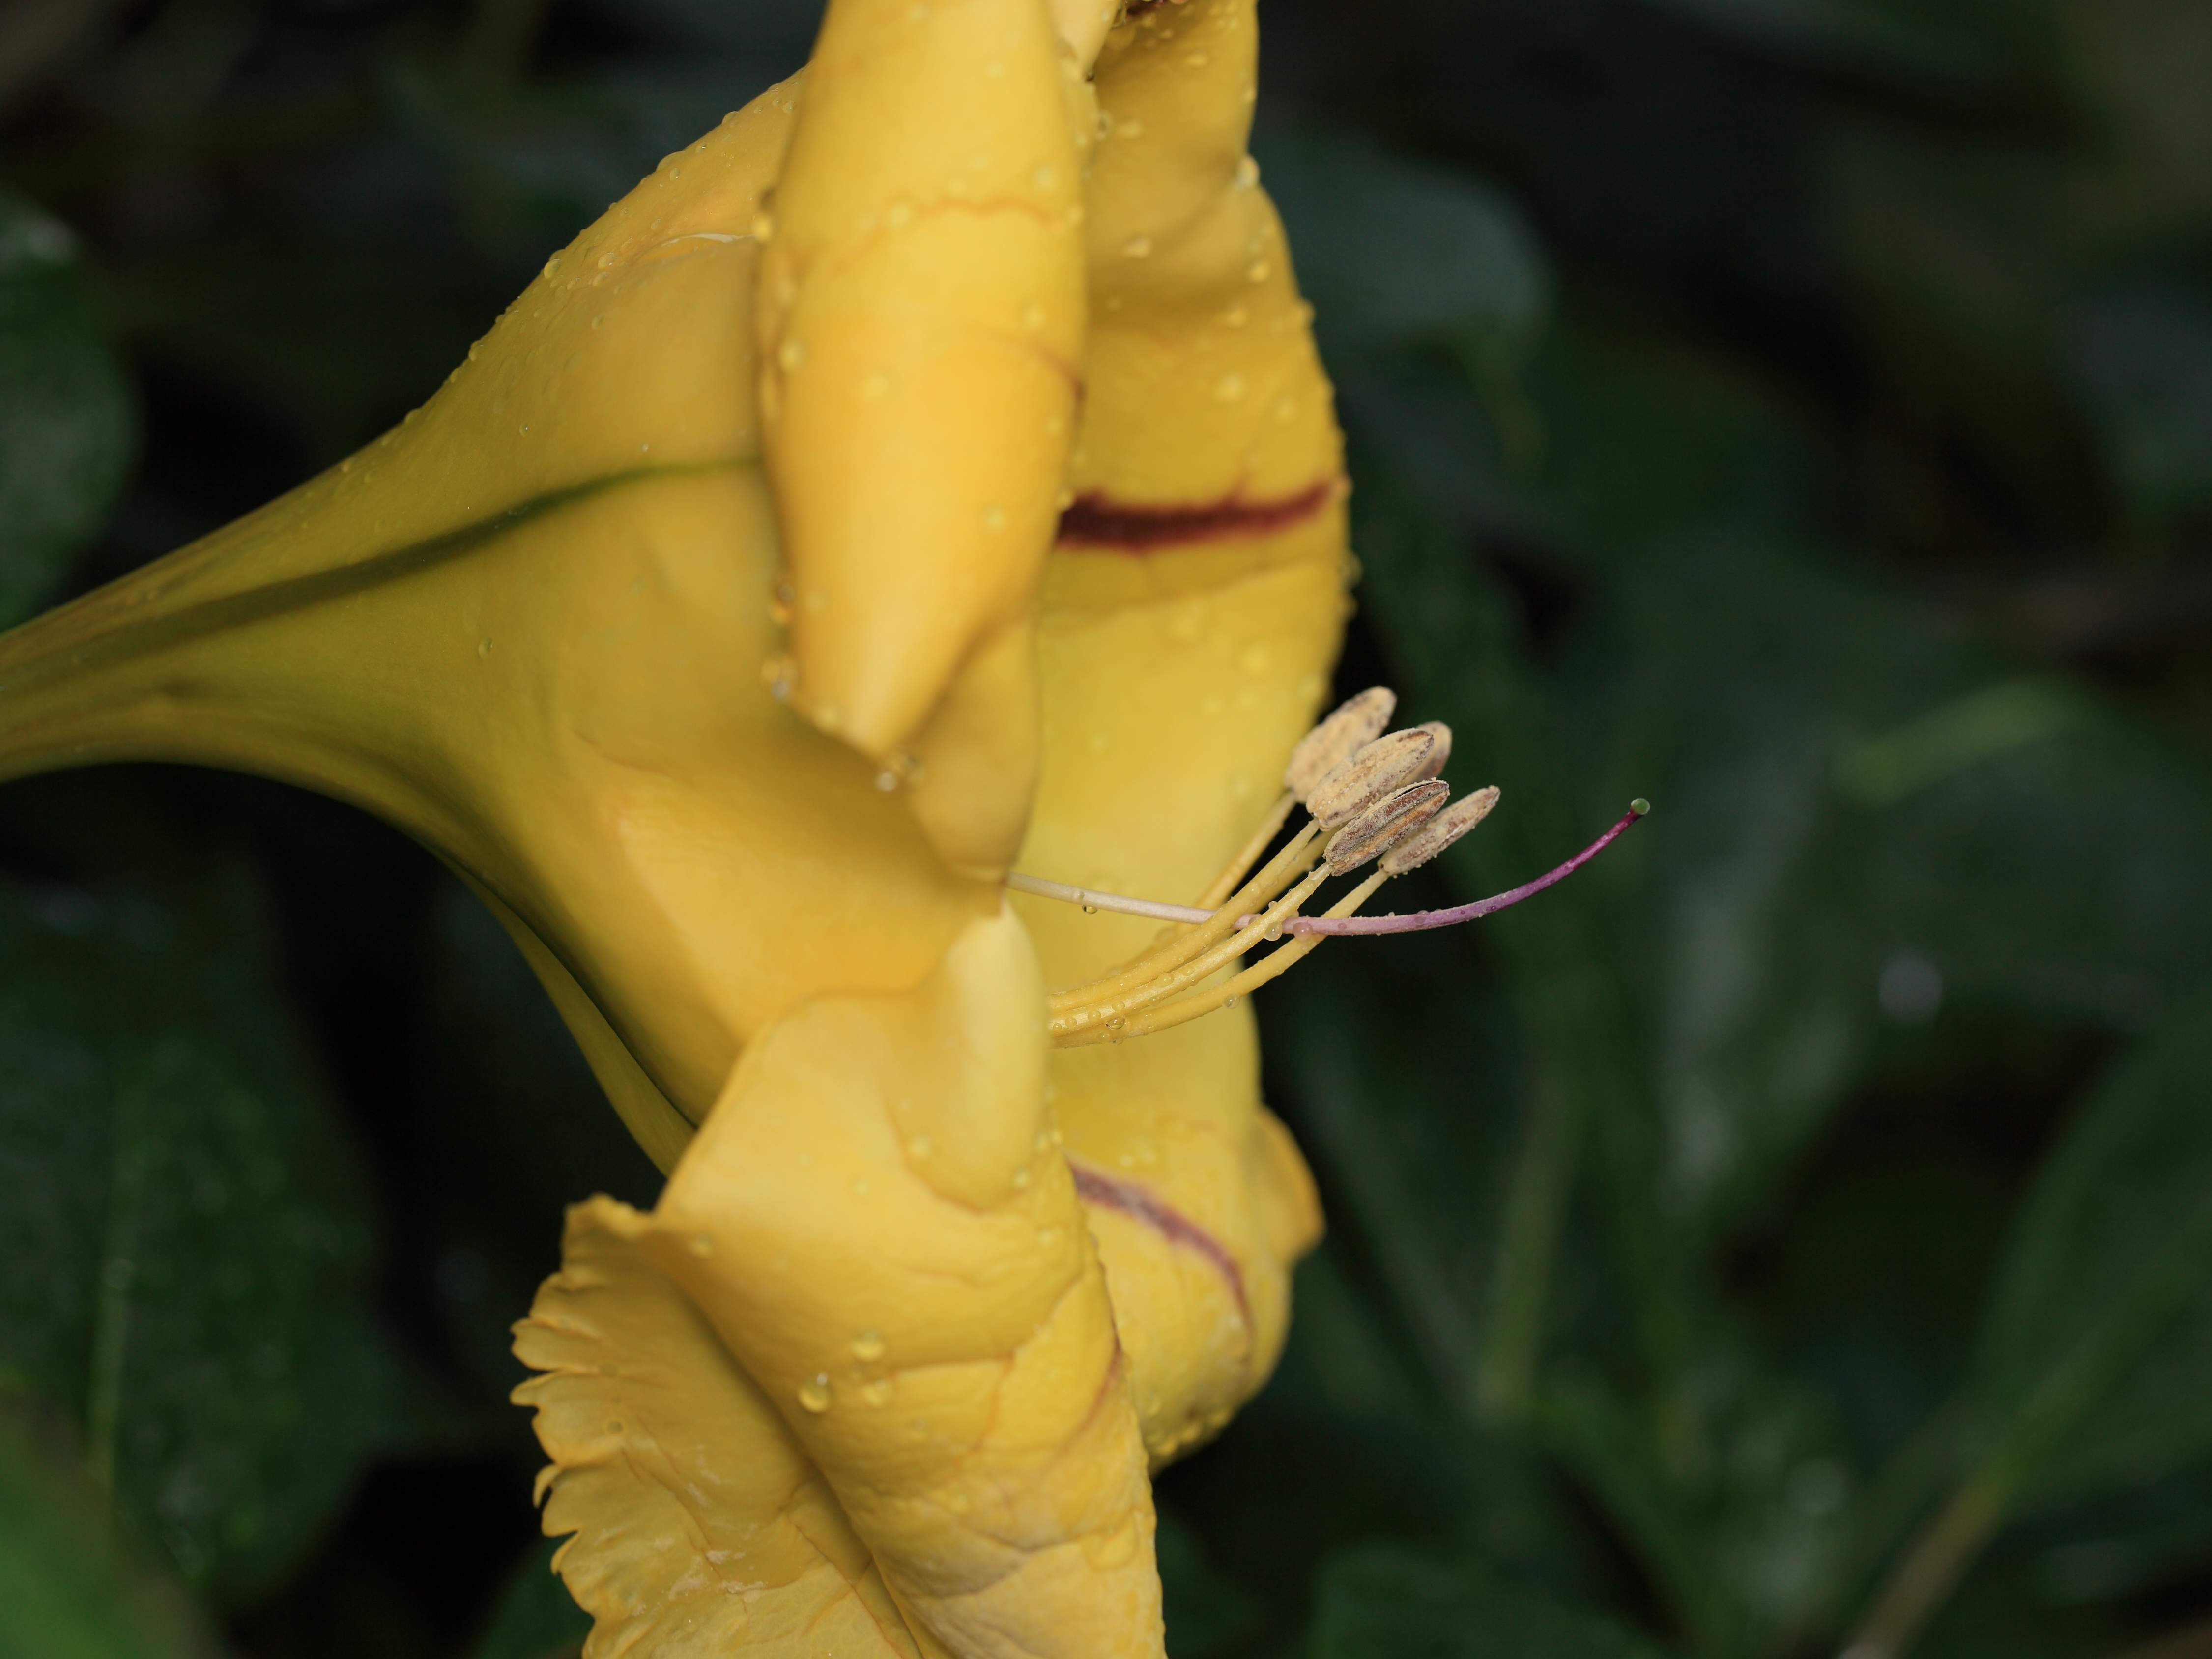
plant, leaf, flower, petal, high, produce, macro, botany, yellow, flora, wildflower, close up, shrub, 5d, hires, markii, hi, res, resolution, grandiflora, arum, macro photography, solandra, chalicevine, cupofgoldvine, flowering plant, plant stem, land plant